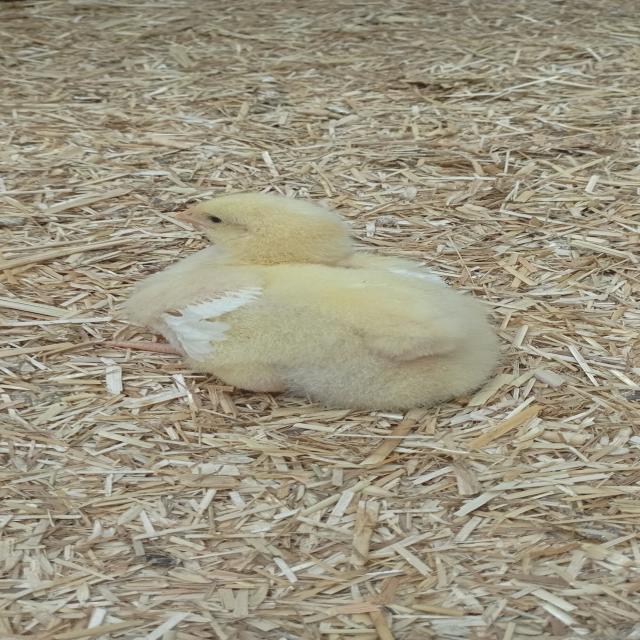
Weight: 192 g